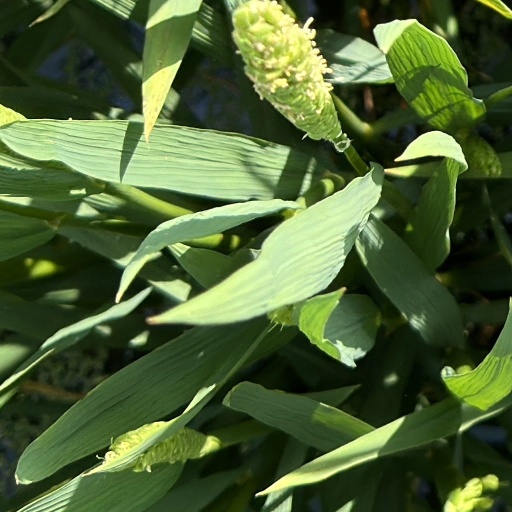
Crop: rice